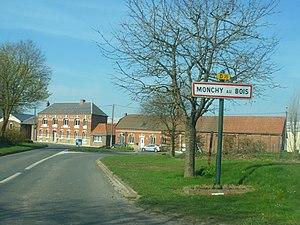
Une entrée de la commune de Monchy-au-Bois.
Monchy-au-Bois est une commune française située dans le département du Pas-de-Calais en région Hauts-de-France.